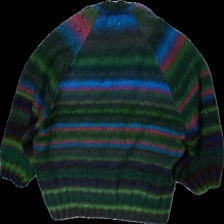
View: back
Type: Cardigan
Category: Ladies
Brand: Not in the list
Colors: Green, Pink, Blue, Brown, Multicolor
Material: 64% akryl 36% ull
Pattern: Other
Cut: C-collar
Season: All
Damage: lite vågig dragkedja
Damage location: middle center
Price range: 50-100
Recommended usage: Reuse
Description: stickad cardigan med olika färger